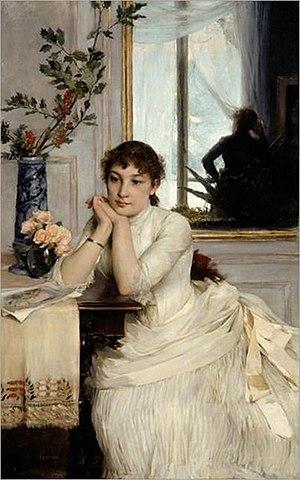
Portrait de femme où l'attente 1886